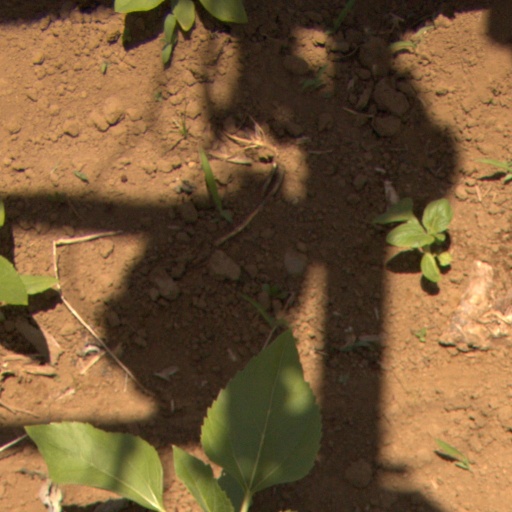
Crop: Jerusalem artichoke